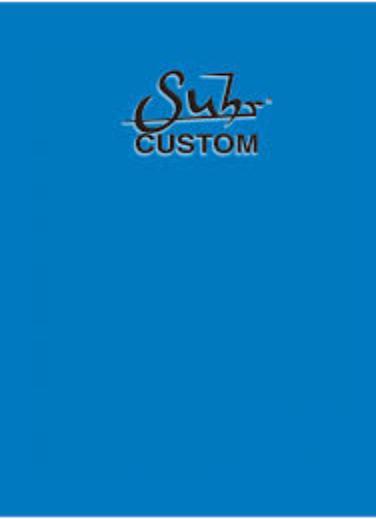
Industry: Leisure